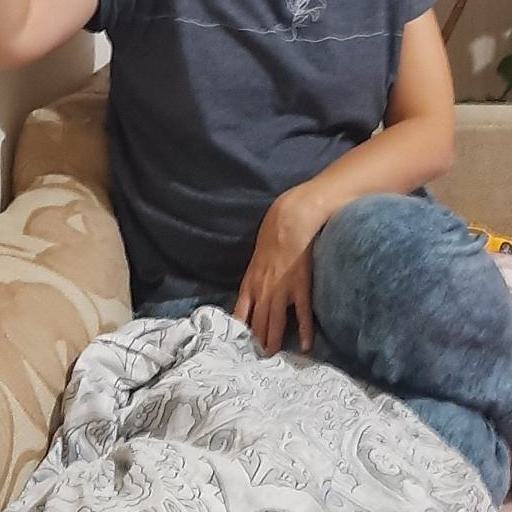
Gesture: no_gesture